Troubles of a Bride

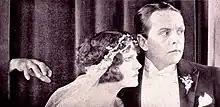
Still with June and Agnew

Troubles of a Bride is a 1924 American silent comedy film directed by Tom Buckingham and written by John Stone and Tom Buckingham. The film stars Robert Agnew, Mildred June, Alan Hale Sr., Bruce Covington, Dolores Rousse, and Heinie Conklin. The film was released on November 30, 1924, by the Fox Film Corporation.